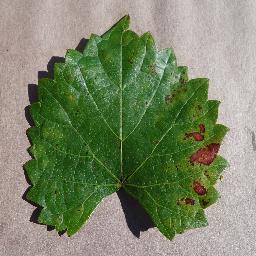
Label: Grape___Esca_(Black_Measles)